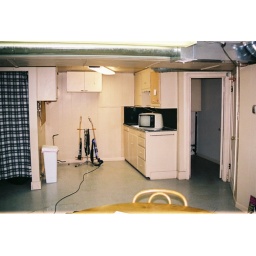
kitchen and bath in my guitar room